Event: Nepal Earthquake
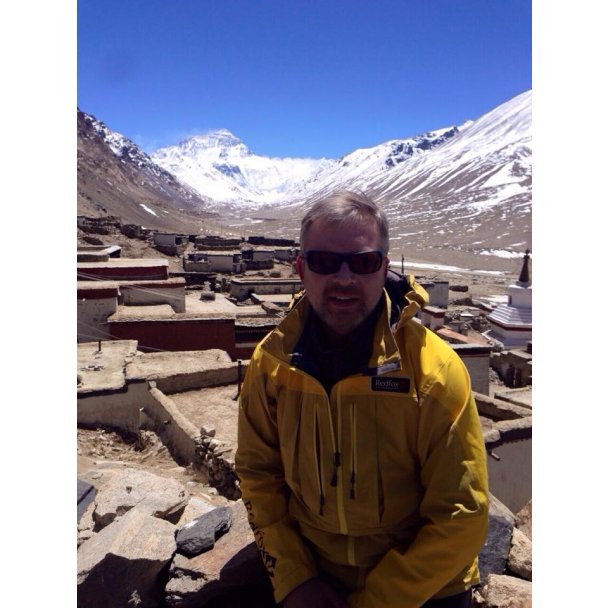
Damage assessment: no_damage